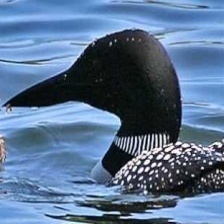
Species: COMMON LOON
Scientific name: GAVIA IMMER